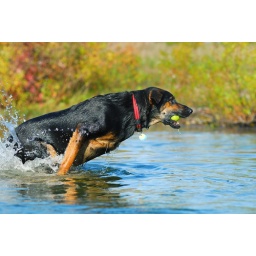
black dog leaping in water